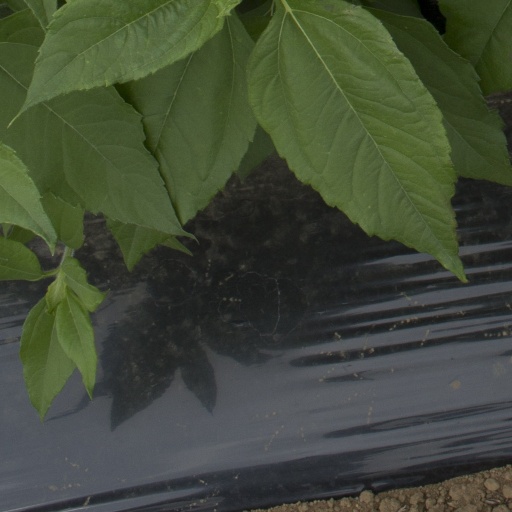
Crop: Jerusalem artichoke